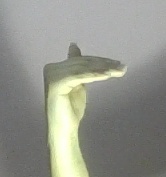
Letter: khaa